Air Crew

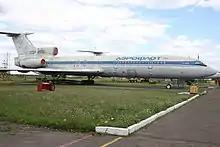
Tu-154B, registration CCCP-85131, which appeared in the film (photographed in 2007)

It was watched by more than 70 million viewers, mostly throughout the Eastern Bloc where it won several awards.